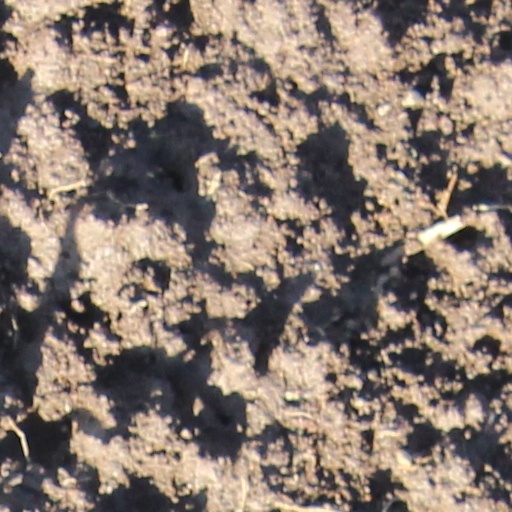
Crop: wheat